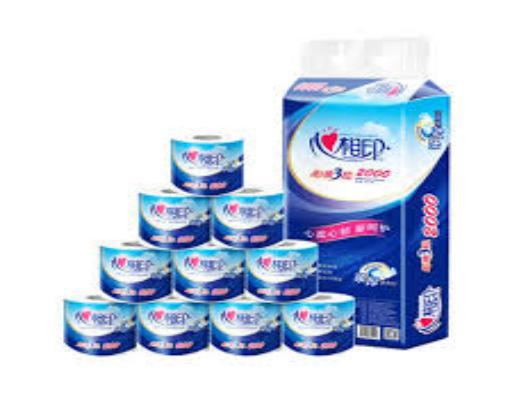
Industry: Necessities